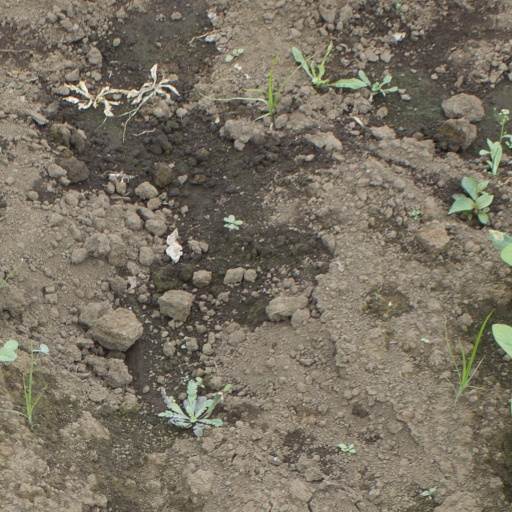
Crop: soybean